Woolwich pub bombing

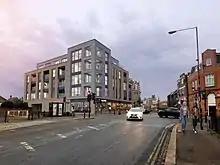
CGI of approved scheme for the Kings Arms

On 17 April 2018, P2P Residential Limited obtained full planning permission to demolish the pub and redevelop it as 19 residential units, nine parking spaces and a replacement pub across the ground floor and basement.